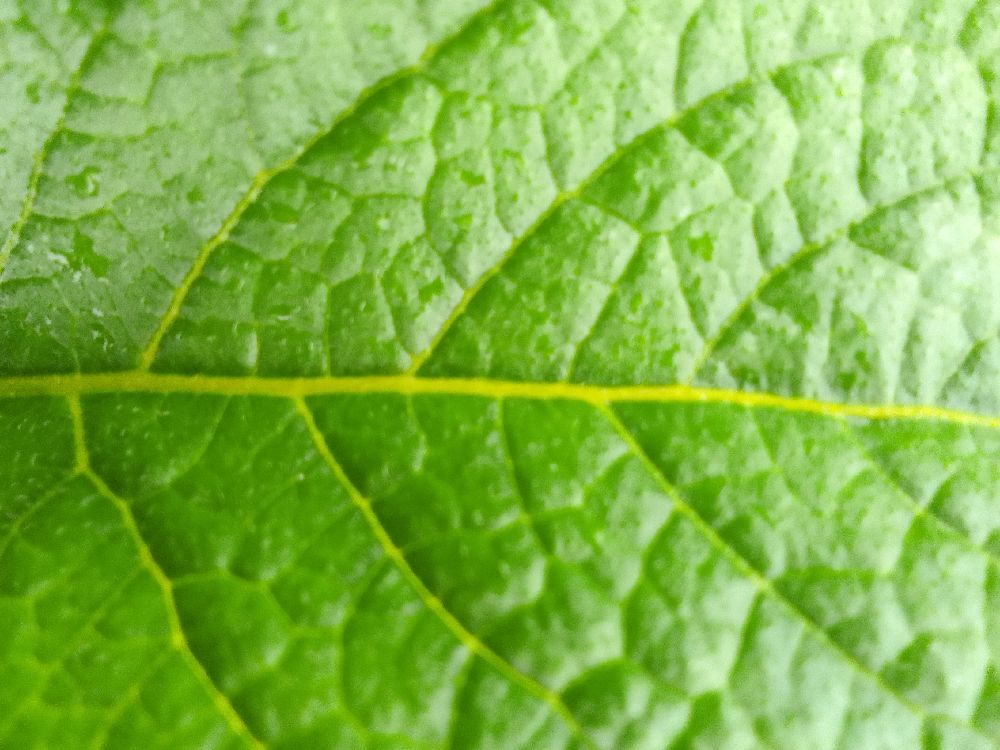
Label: Healthy